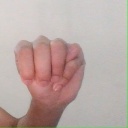
अक्षर: म